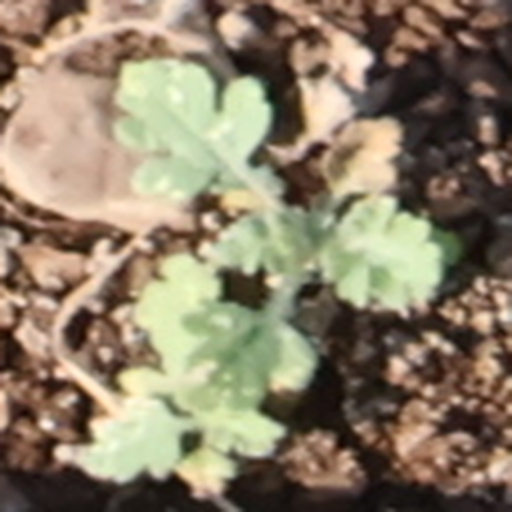
Weed species: Gajar_gavat_(Parthenium hysterophorus)